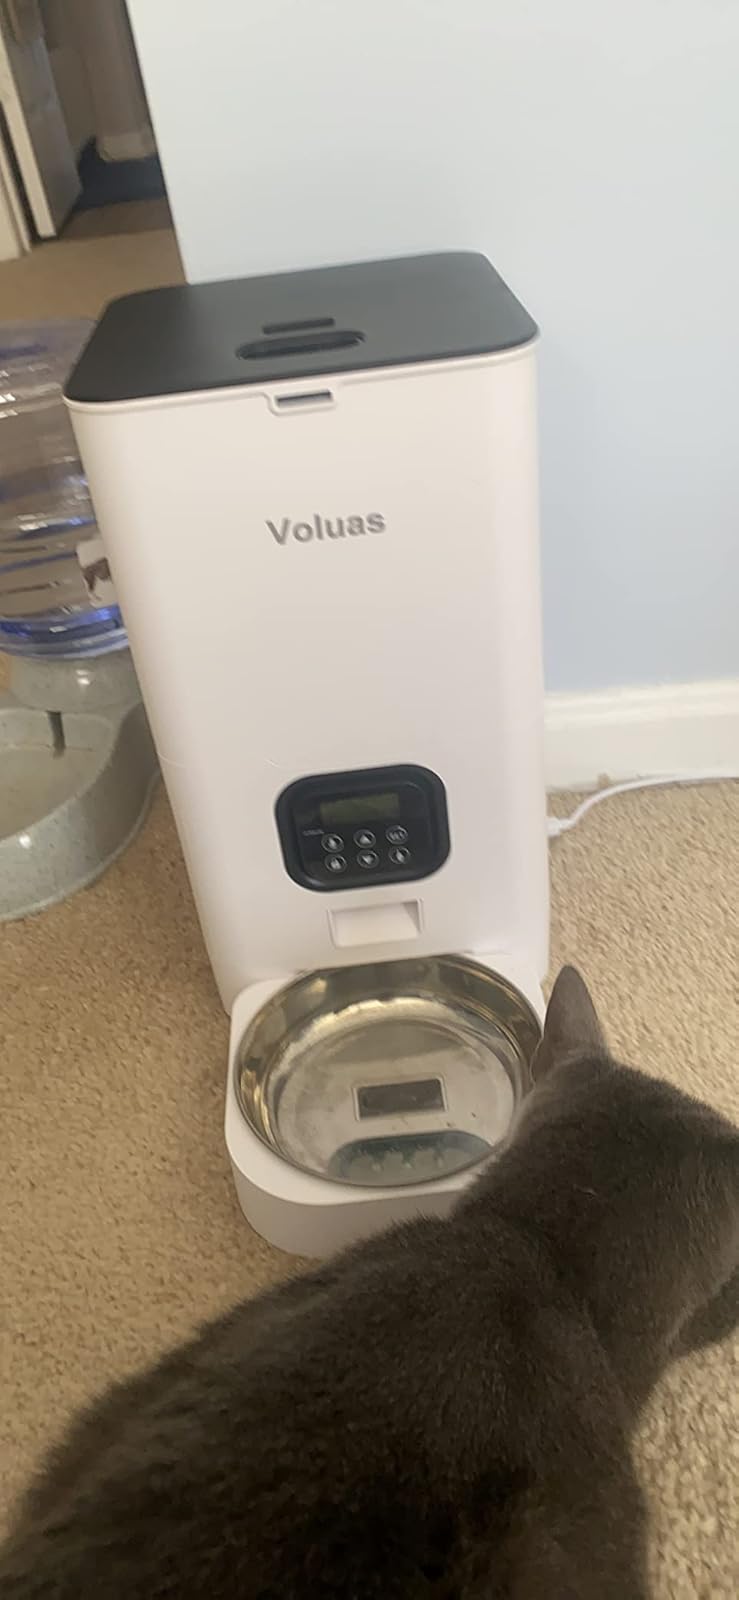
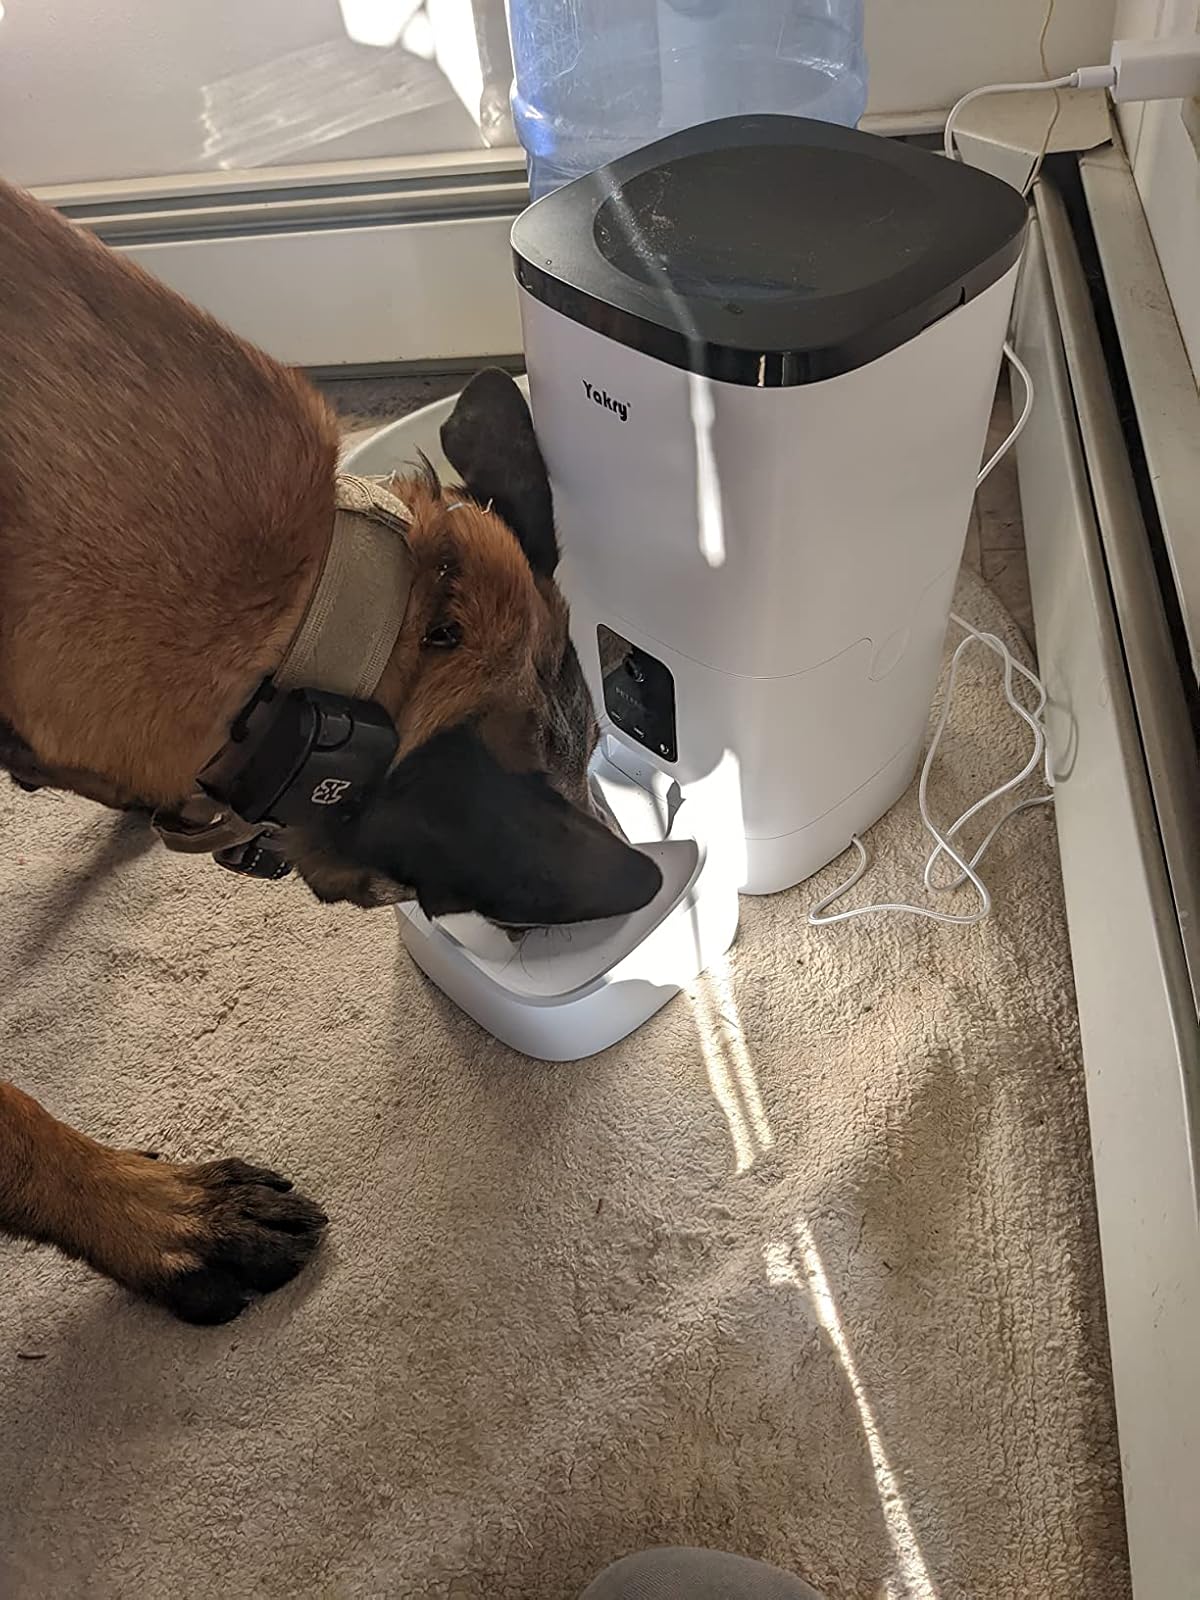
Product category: items_feeder
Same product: no